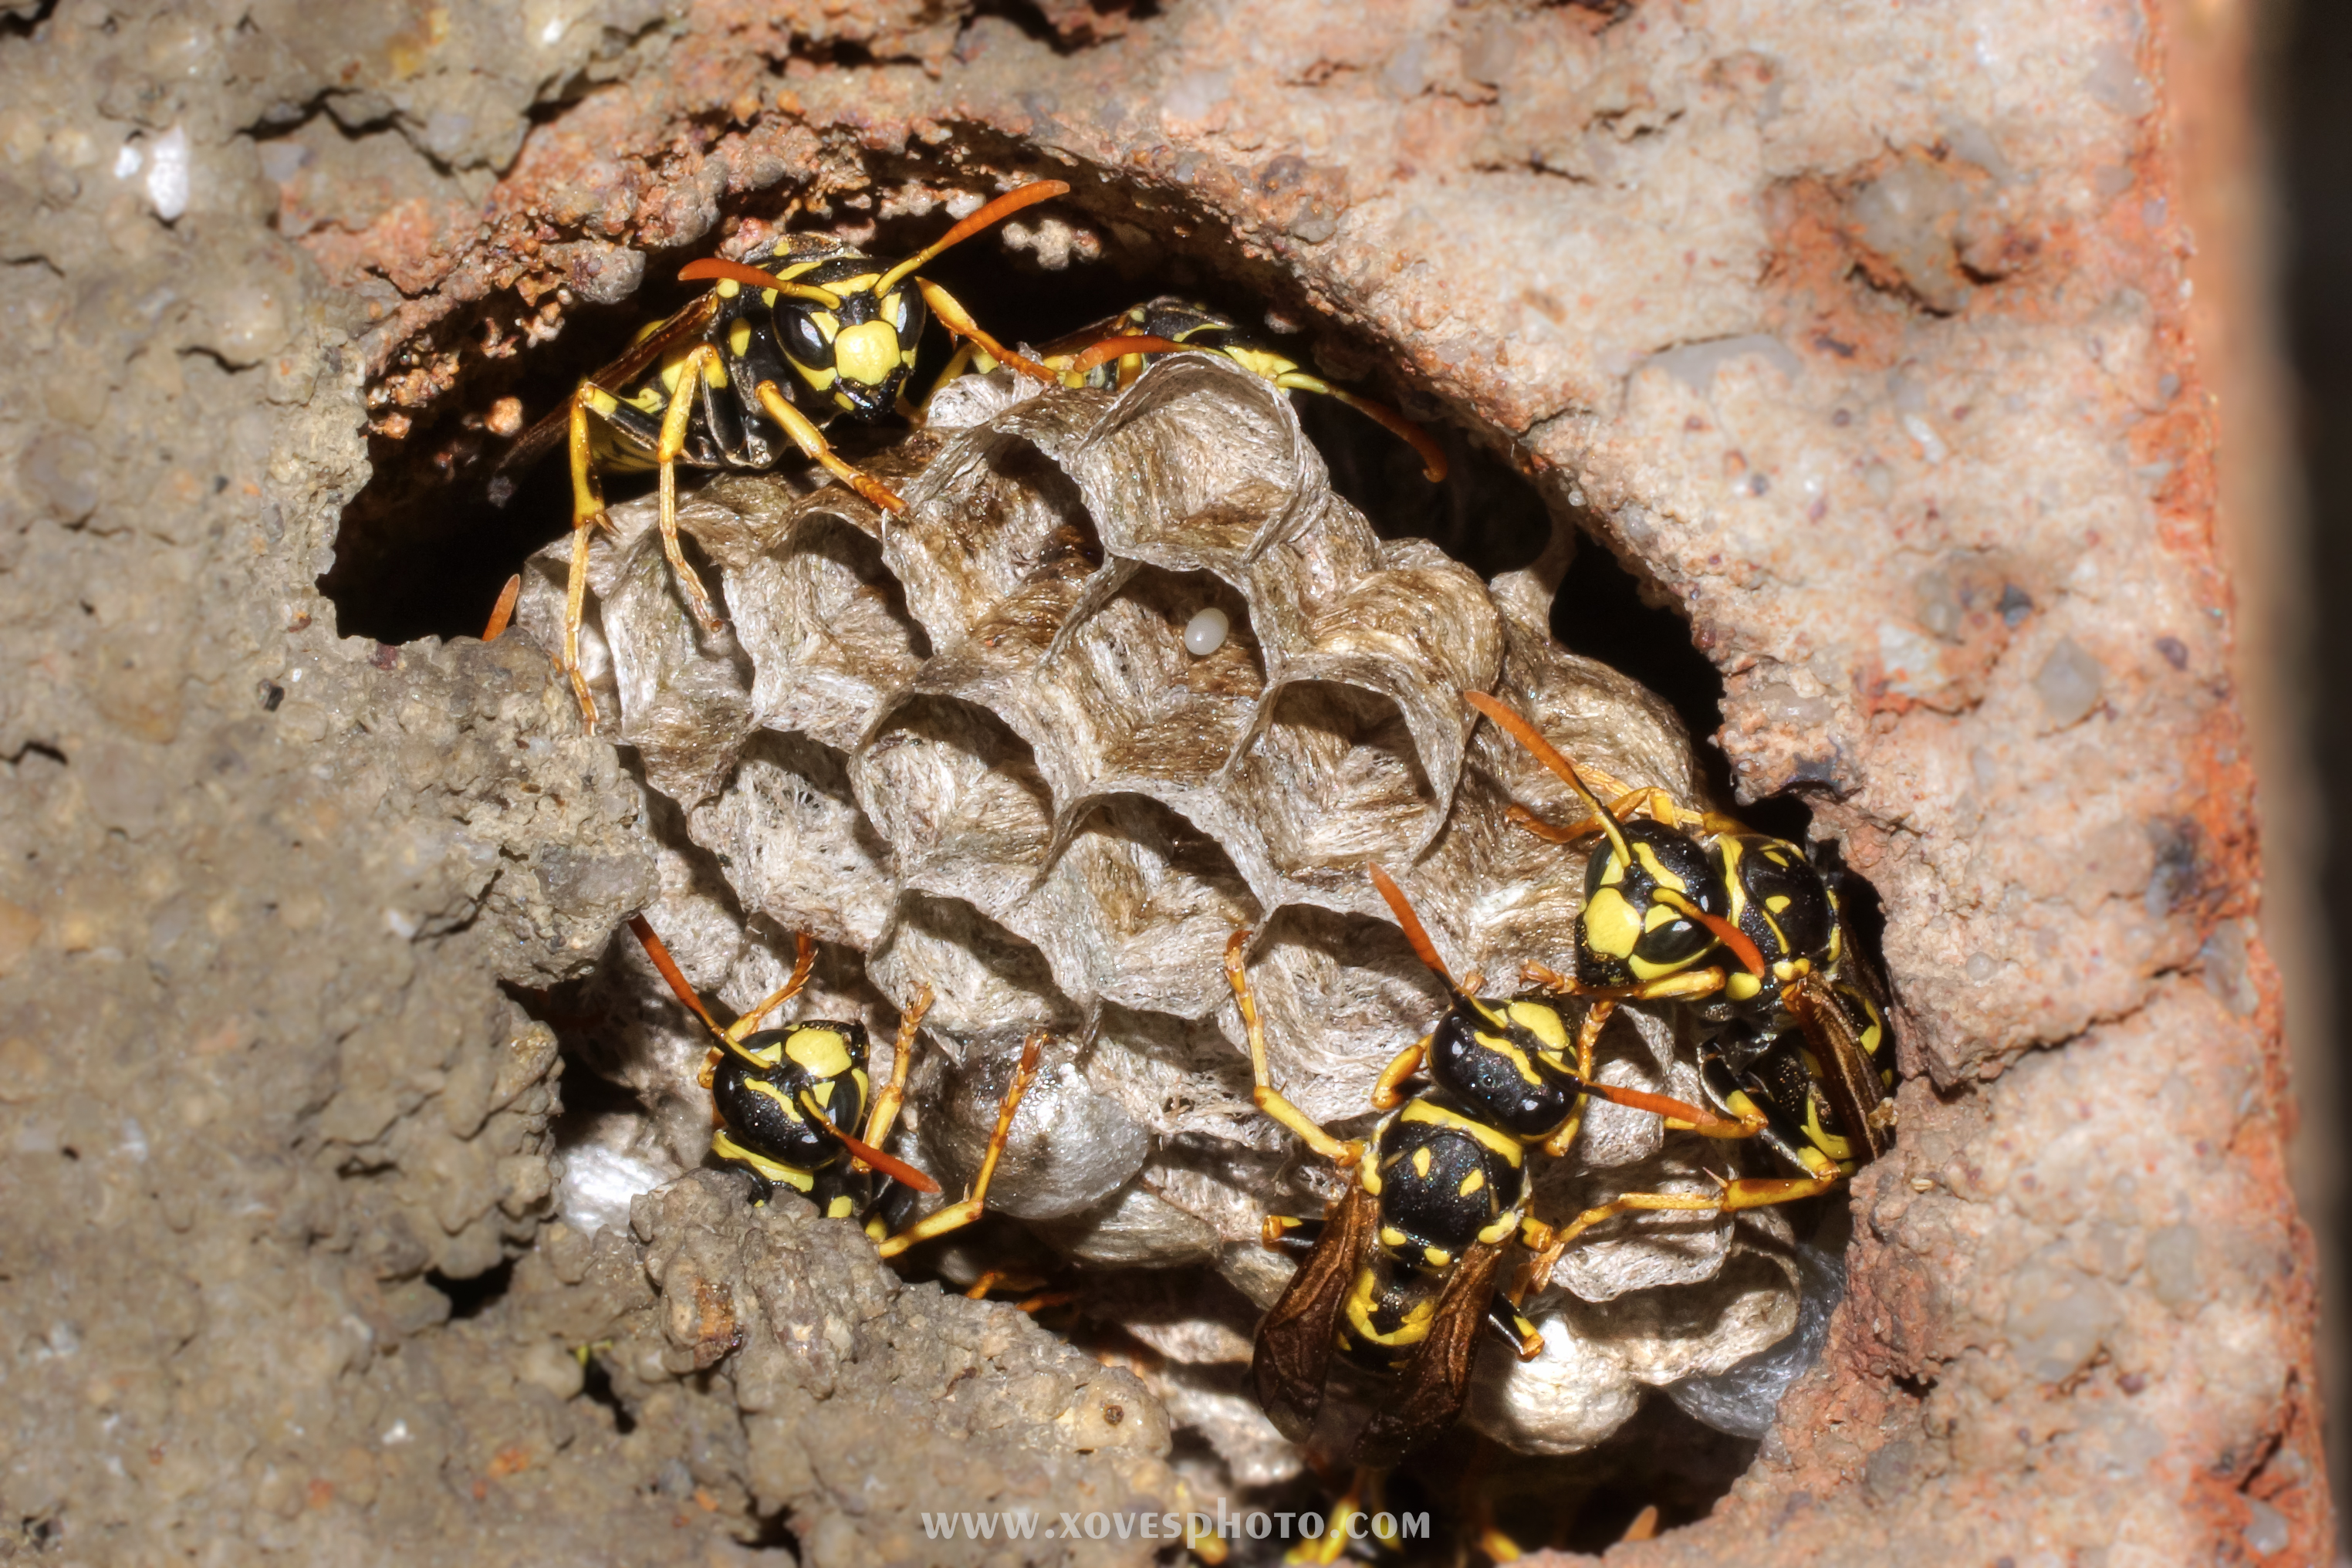
nature, wildlife, insect, macro, biology, fauna, invertebrate, close up, 100mm, animals, bee, naturaleza, hornet, wasp, pest, a77, ggl1, gaby1, xovesphoto, animales, sonya77, minolta100mm, avispa, macro photography, honey bee, membrane winged insect